Princess Grace Challenge Cup

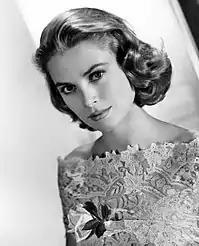
Grace Kelly

The event is named after Princess Grace of Monaco, who was the Academy Award-winning American actress Grace Kelly. Upon marrying Rainier III, Prince of Monaco in 1956, she became Her Serene Highness The Princess of Monaco, but was generally known as Princess Grace of Monaco. Her father John B. Kelly Sr. was an Olympic rowing gold medal winner, and her brother John B. Kelly Jr. won the Diamond Challenge Sculls at Henley in 1947 and 1949. A year before the Princess's death in 1982 she was invited to and presented the prizes of the Royal Regatta.